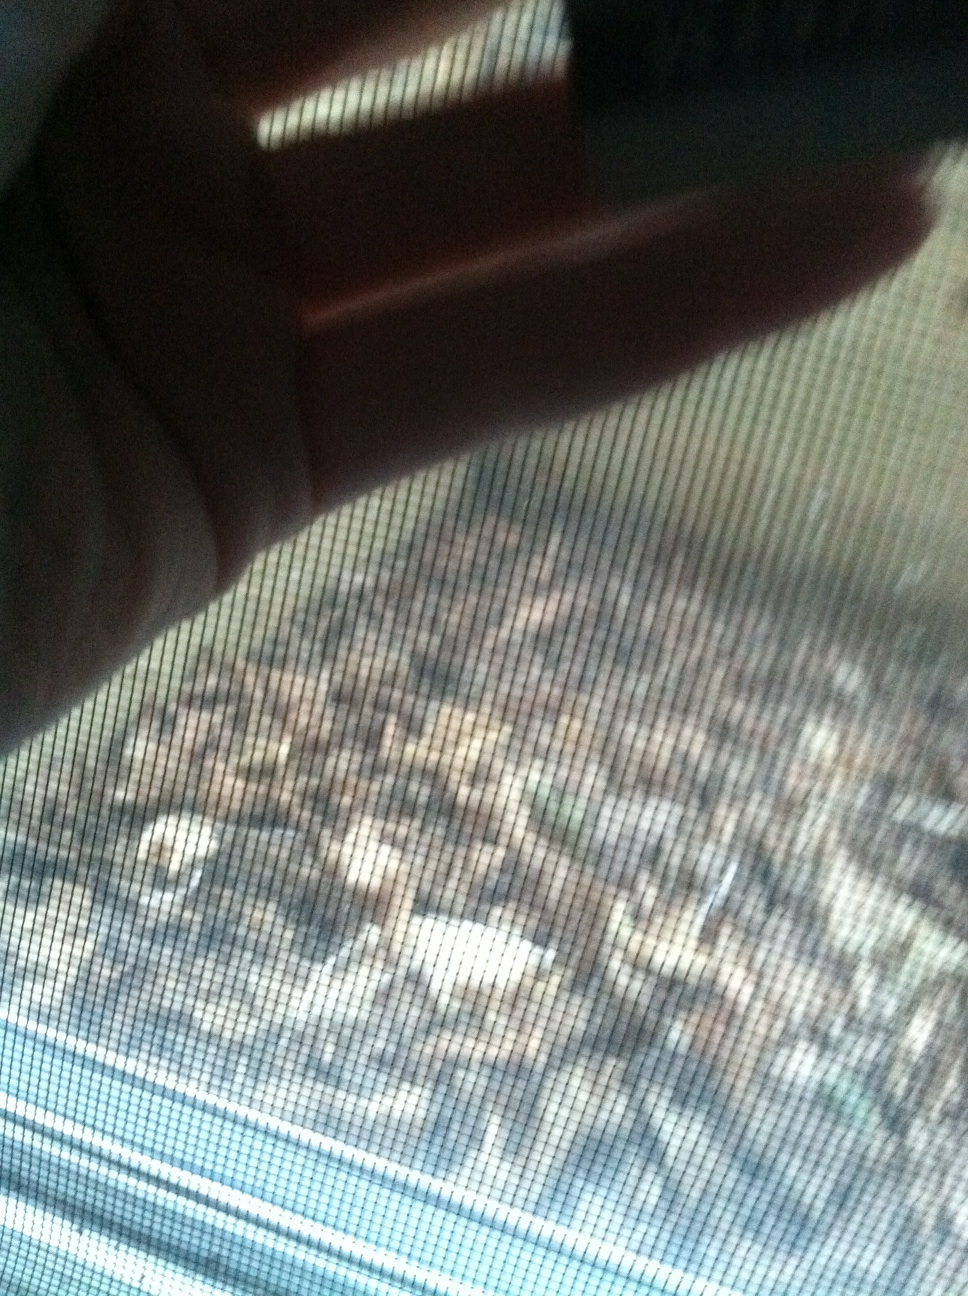Question: This say?  What?  What the hell?
Answer: unanswerable